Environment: real
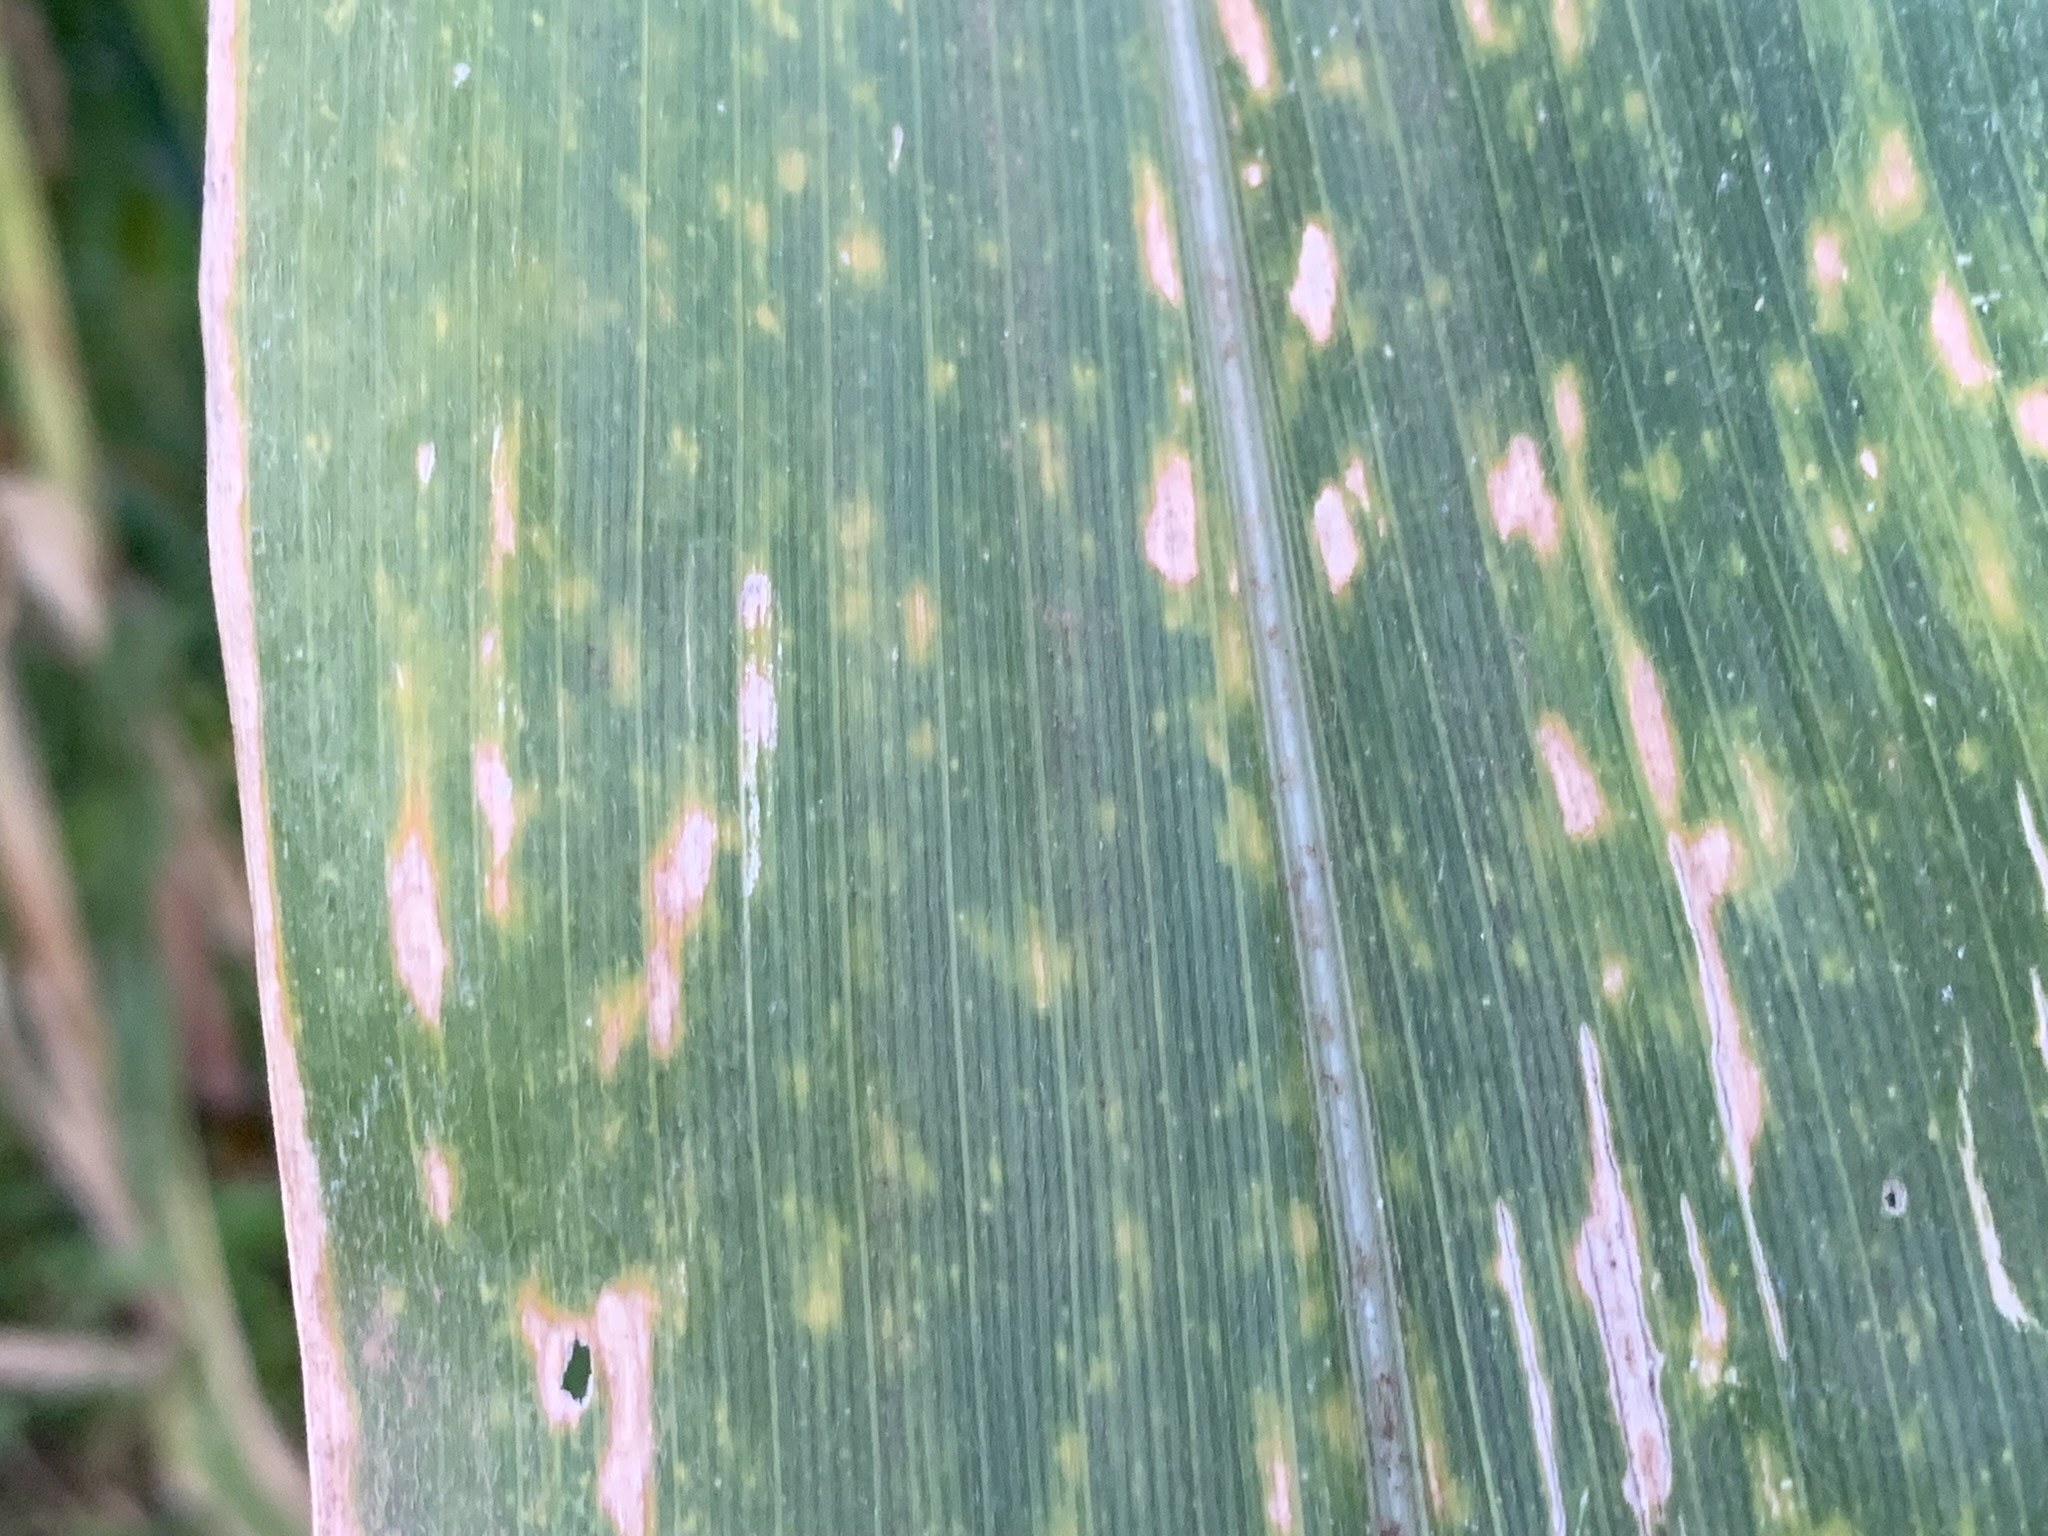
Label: lethal_necrosis